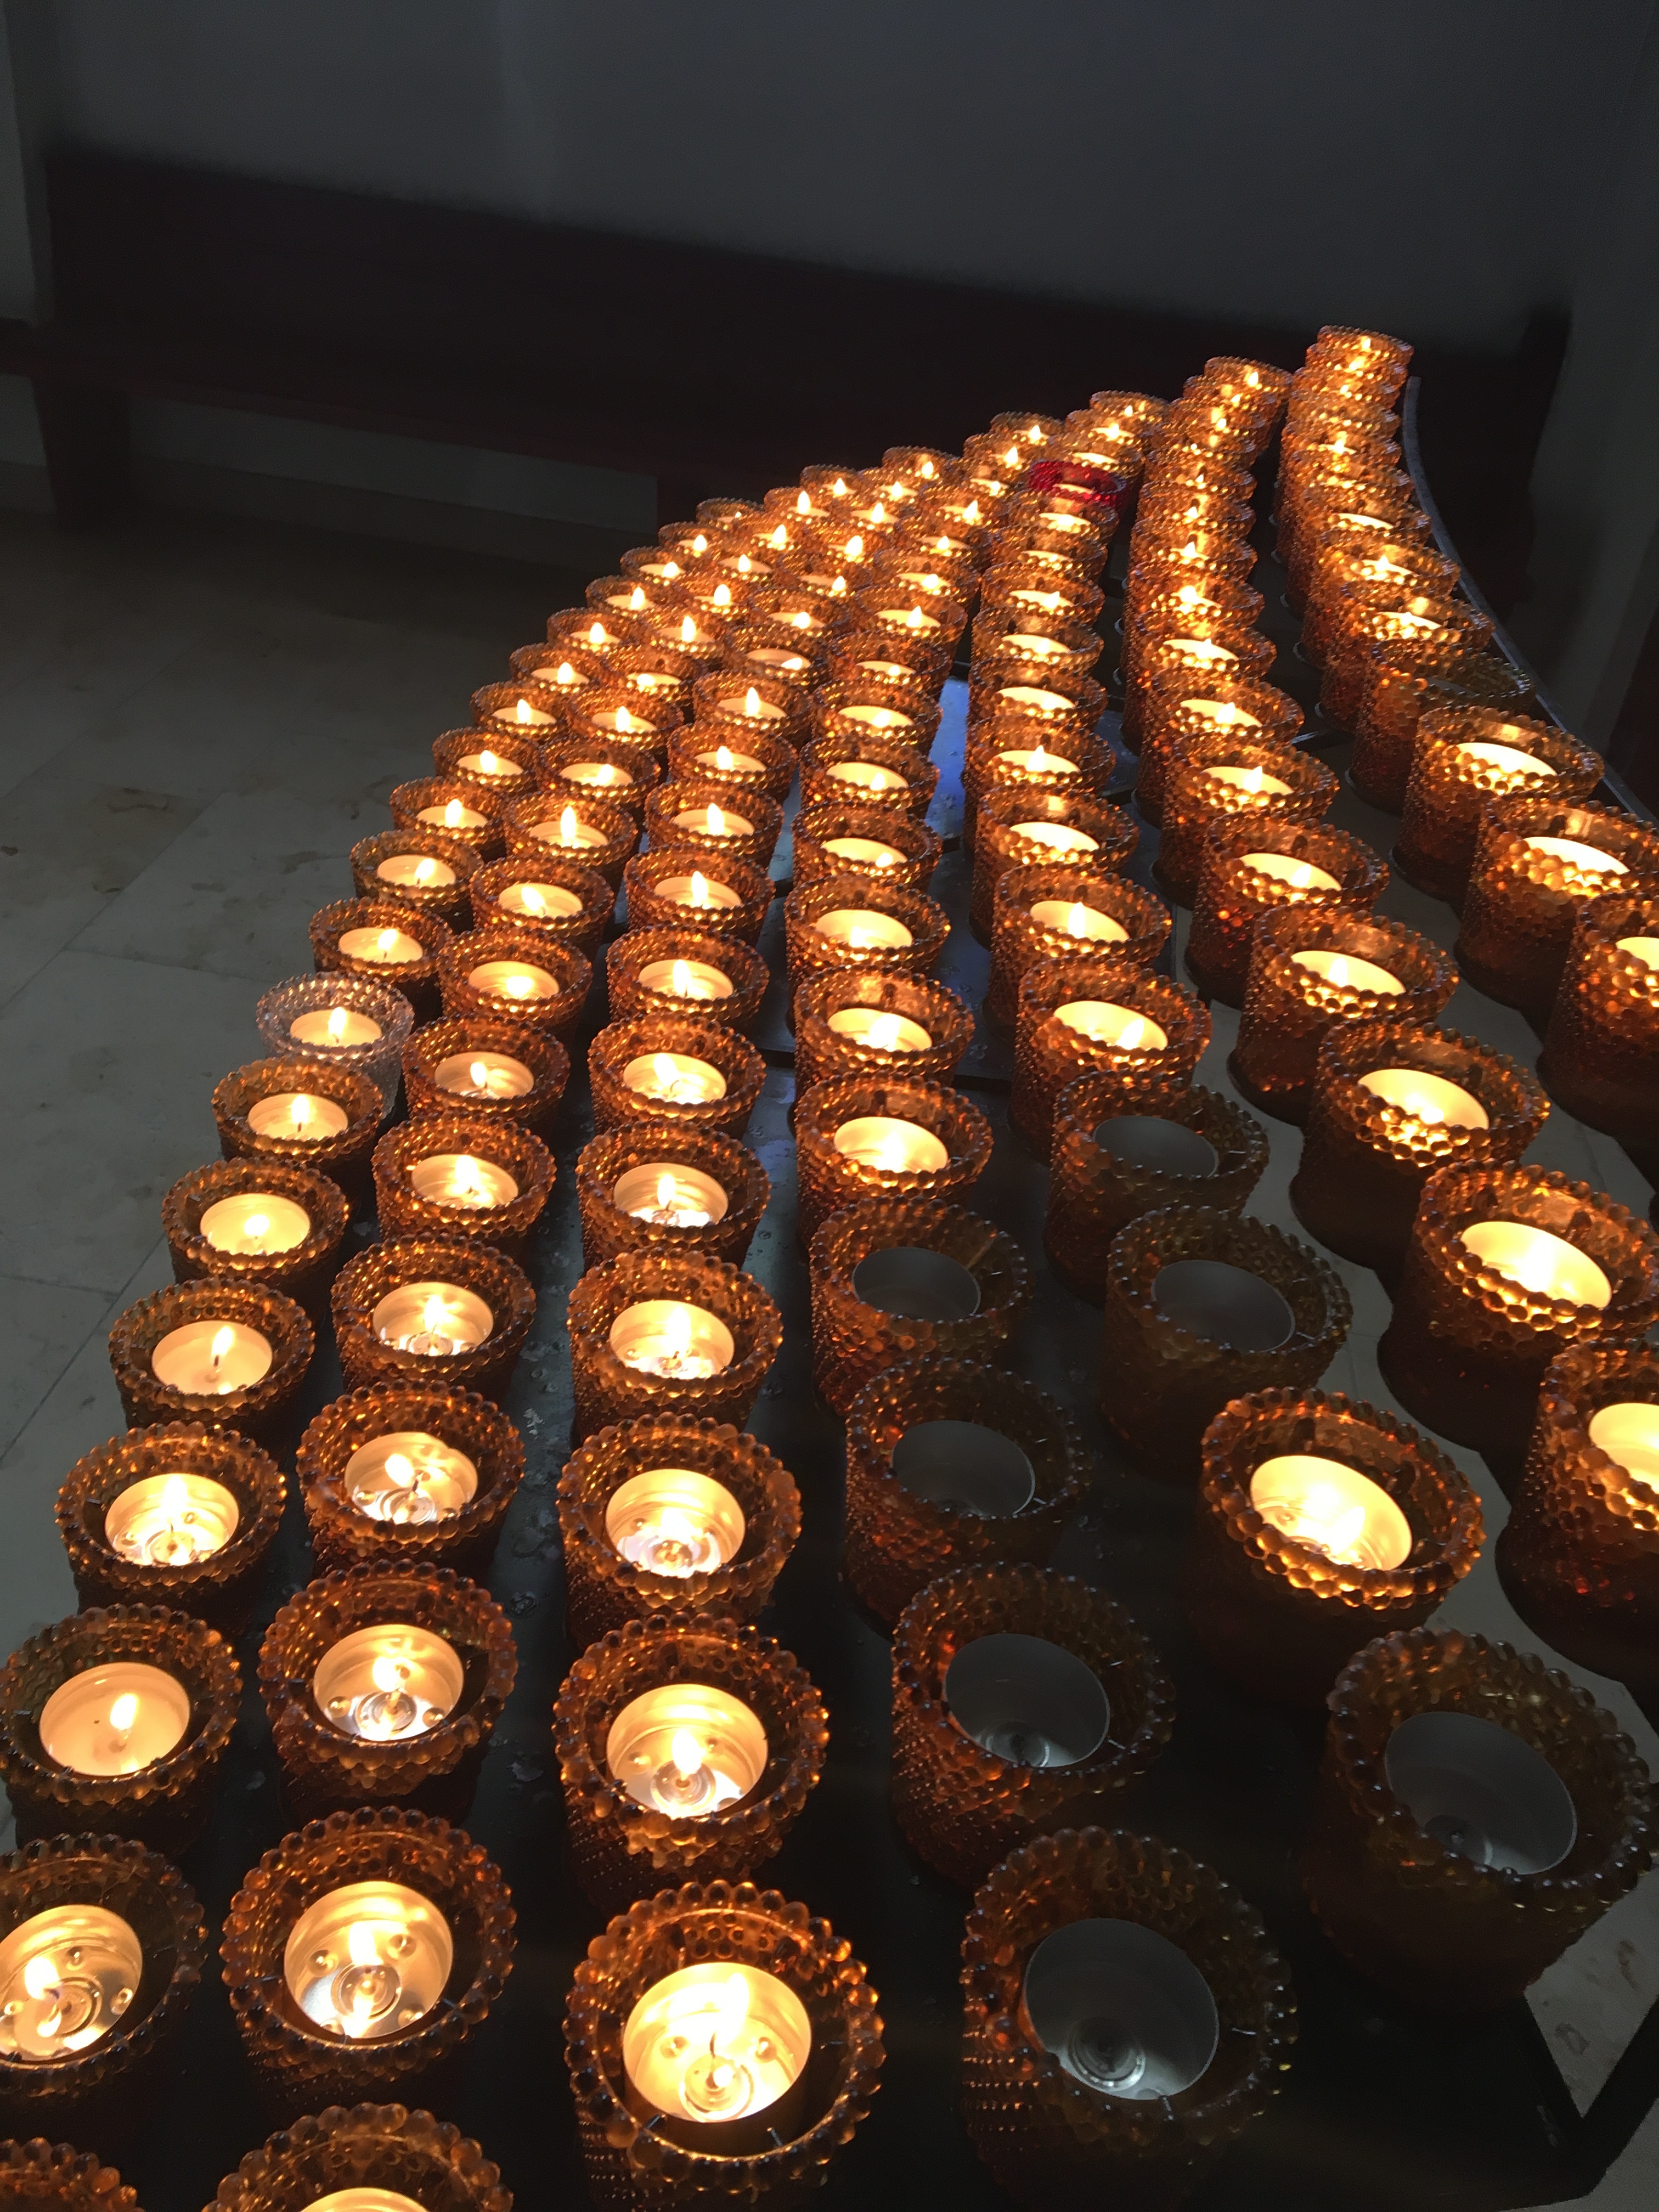
light, pattern, food, fire, church, chocolate, dessert, lighting, burn, candles, design, faith, germany, prayer, series, fair, tea lights, tuttlingen